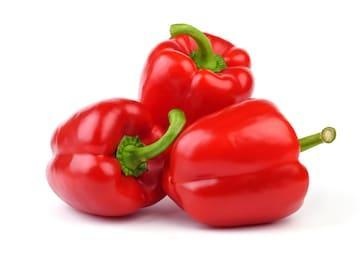
Label: capsicum